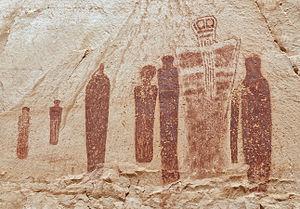
L'Horseshoe Canyon Archeological District est un district historique du comté de Wayne, dans l'Utah, aux États-Unis. Protégé au sein du parc national des Canyonlands, ce site archéologique a d'abord été inscrit au Registre national des lieux historiques sous le nom d'Horseshoe Canyon Pictograph Panels le 23 février 1972. Il prend son nom et son périmètre actuels le 24 janvier 2012.
Koyaanisqatsi est un film documentaire expérimental réalisé par Godfrey Reggio et sorti en 1982. Depuis 2000, il est classé au National Film Registry de la Bibliothèque du Congrès à Washington. La bande originale de l'œuvre composée par Phillip Glass est aujourd'hui devenue "culte" et a été reprise dans de nombreuses œuvres ultérieures.